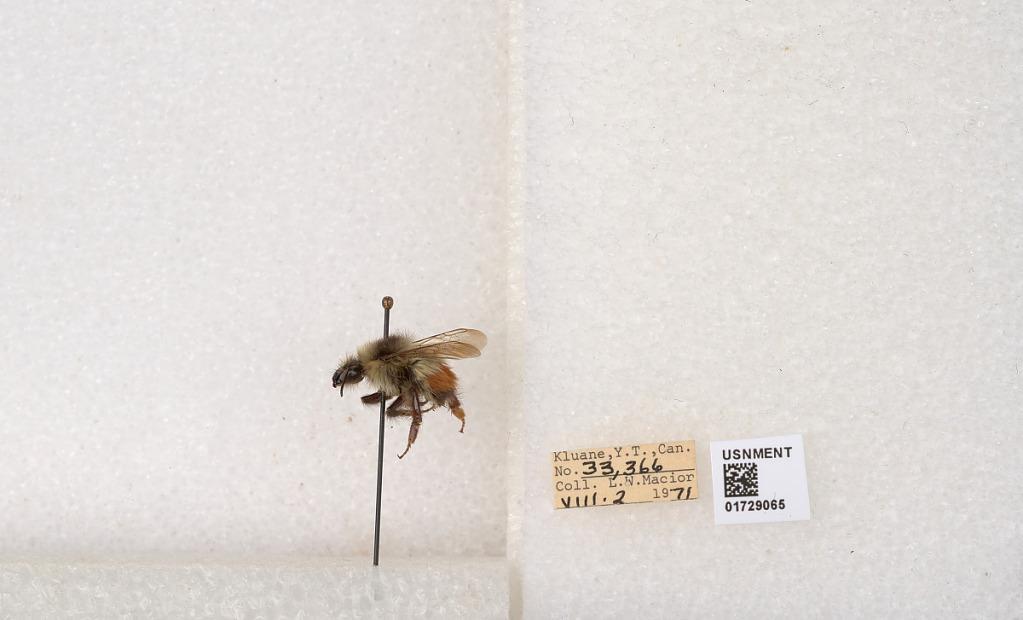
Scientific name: Bombus flavifrons Cresson
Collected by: L. Macior
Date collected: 1971-8-2
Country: Canada
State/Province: Yukon Territory
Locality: Kluane National Park and Reserve
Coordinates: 60.7493, -139.504